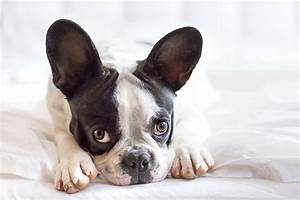
Label: dog